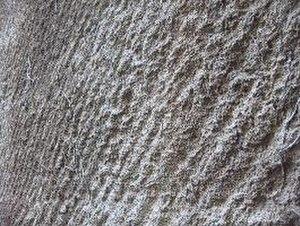
Une escoude est un outil de carrier utilisé pour l’extraction manuelle des blocs de pierre tendre ou demi-ferme. Elle a la forme d’une pioche à long manche dont le fer se termine le plus souvent par un burin plat d’environ 2 cm de large, et d’une pointe ou d’une double dent.